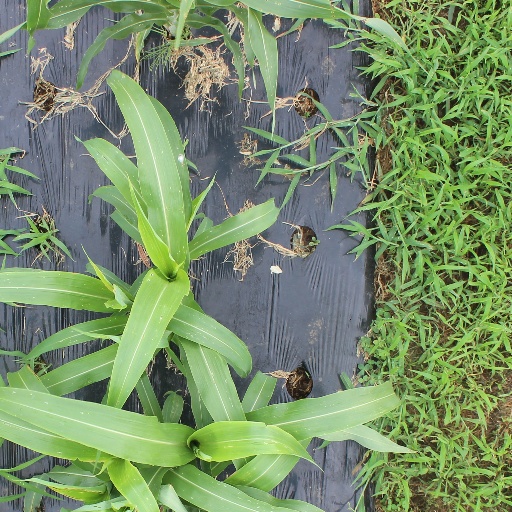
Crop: sorghum